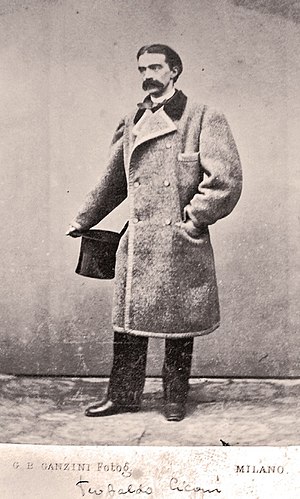
Teobaldo Ciconi
Teobaldo Ciconi var en italiensk digter. Ligesom så mange andre af det unge Italiens skribenter deltog han 1848 i den nationale bevægelse; han havde studeret i Padua. Siden levede han som journalist og forfatter til en del stykker, der gjorde lykke hos publikum, deriblandt Le pecorelle smarrite, I Garibaldini og La statua di carne.